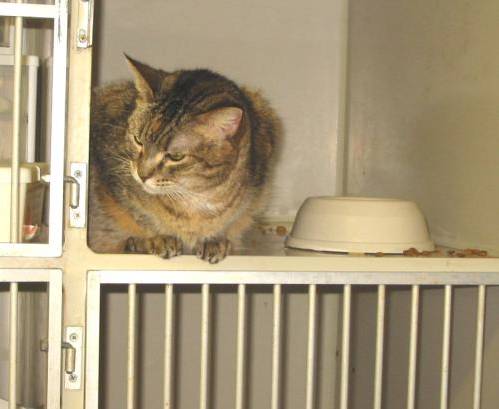
Label: cat